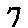
Label: 7